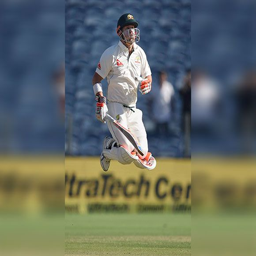
cricket player during the first test match played against cricket team